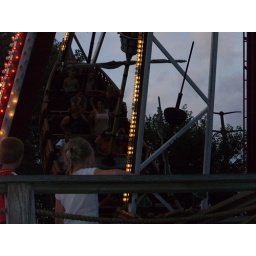
Emma and Mak are in the back, Emma has on the green shirt, Mak is sitting next to her